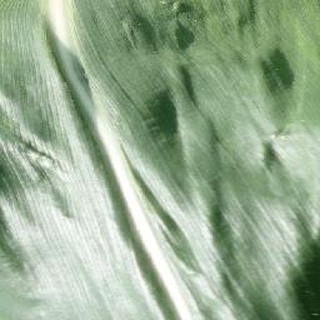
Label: healthy_corn